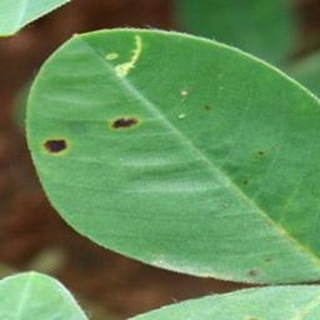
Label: groundnut_early_leaf_spot